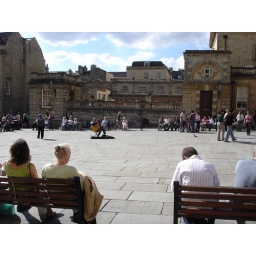
This guy is playing his guitar in the middle of the square, but not a single person is looking at him!